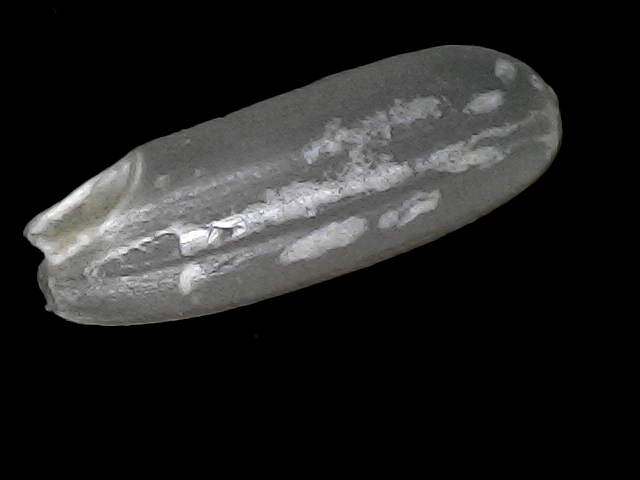
Rice variety: BD30